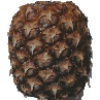
Label: Pineapple 1